Question: Please indicate a possible affordance area of the knife that can be used for holding
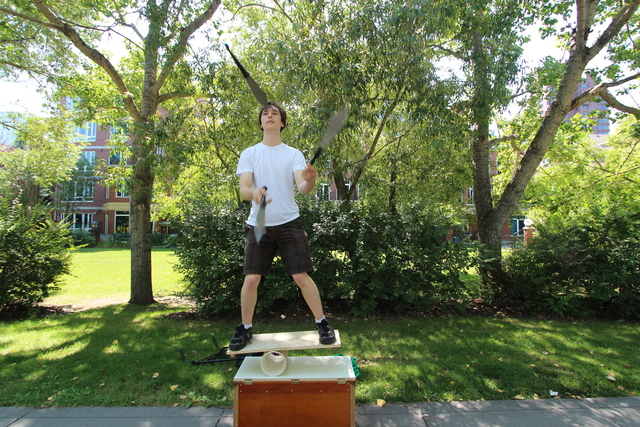
Answer: [257.893, 183.719, 267.398, 210.65]